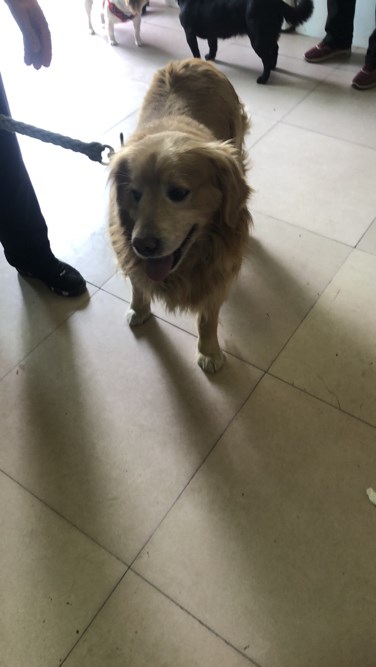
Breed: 5355-n000126-golden_retriever